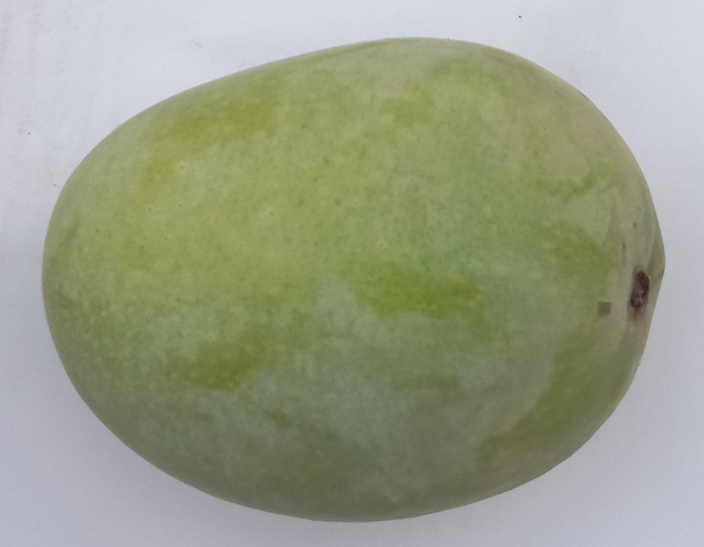
Mango variety: Langra